Soft key

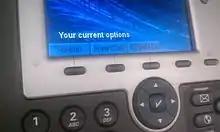
Screen-labeled function keys on a VoIP phone, allowing 'Redial', 'New Call', and 'CFwdALL'.

A soft key is a button flexibly programmable to invoke any of a number of functions rather than being associated with a single fixed function or a fixed set of functions. A softkey often takes the form of a screen-labeled function key located alongside a display device, where the button invokes a function described by the text at that moment shown adjacent to the button on the display. Soft keys are also found away from the display device, for example on the sides of cellular phones, where they are typically programmed to invoke functions such as PTT, memo, or volume control. Function keys on keyboards are a form of soft key. In contrast, a hard key is a key with dedicated function such as the keys on a number keypad.